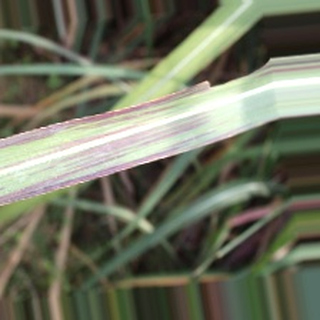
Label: sugarcane_bacterial_blight